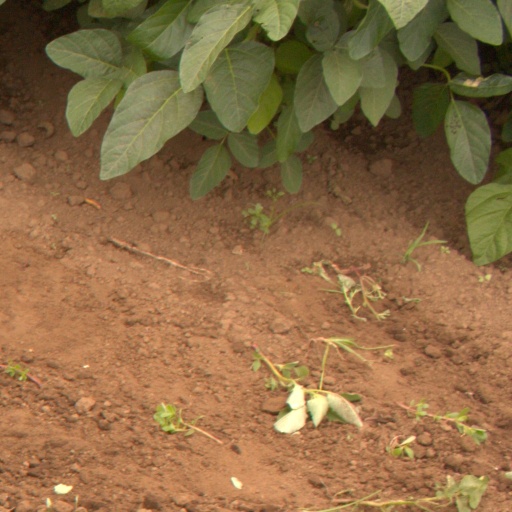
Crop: soybean